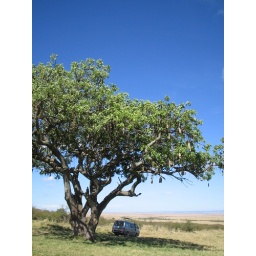
The fruit that grows from this tree is used in making a local form of beer